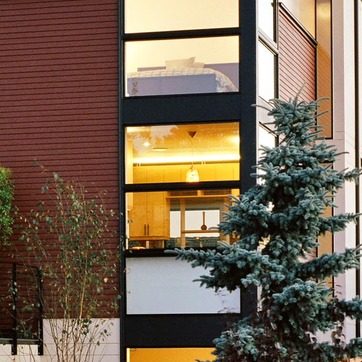
Material: glass